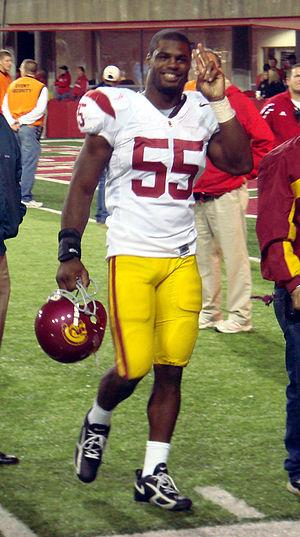
Keith Rivers, né le 5 mai 1986 à San Bernardino, est un joueur américain de football américain évoluant au poste de linebacker.